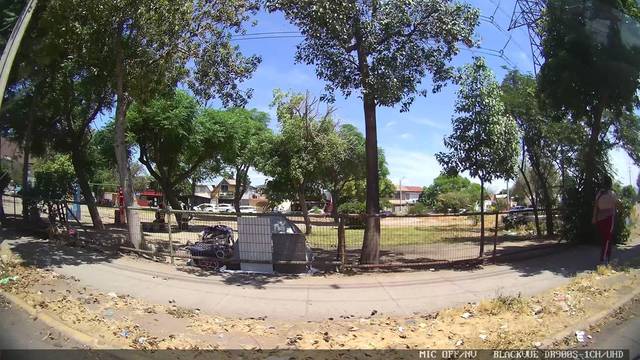
Region: Chile
Coordinates: -33.422, -70.745